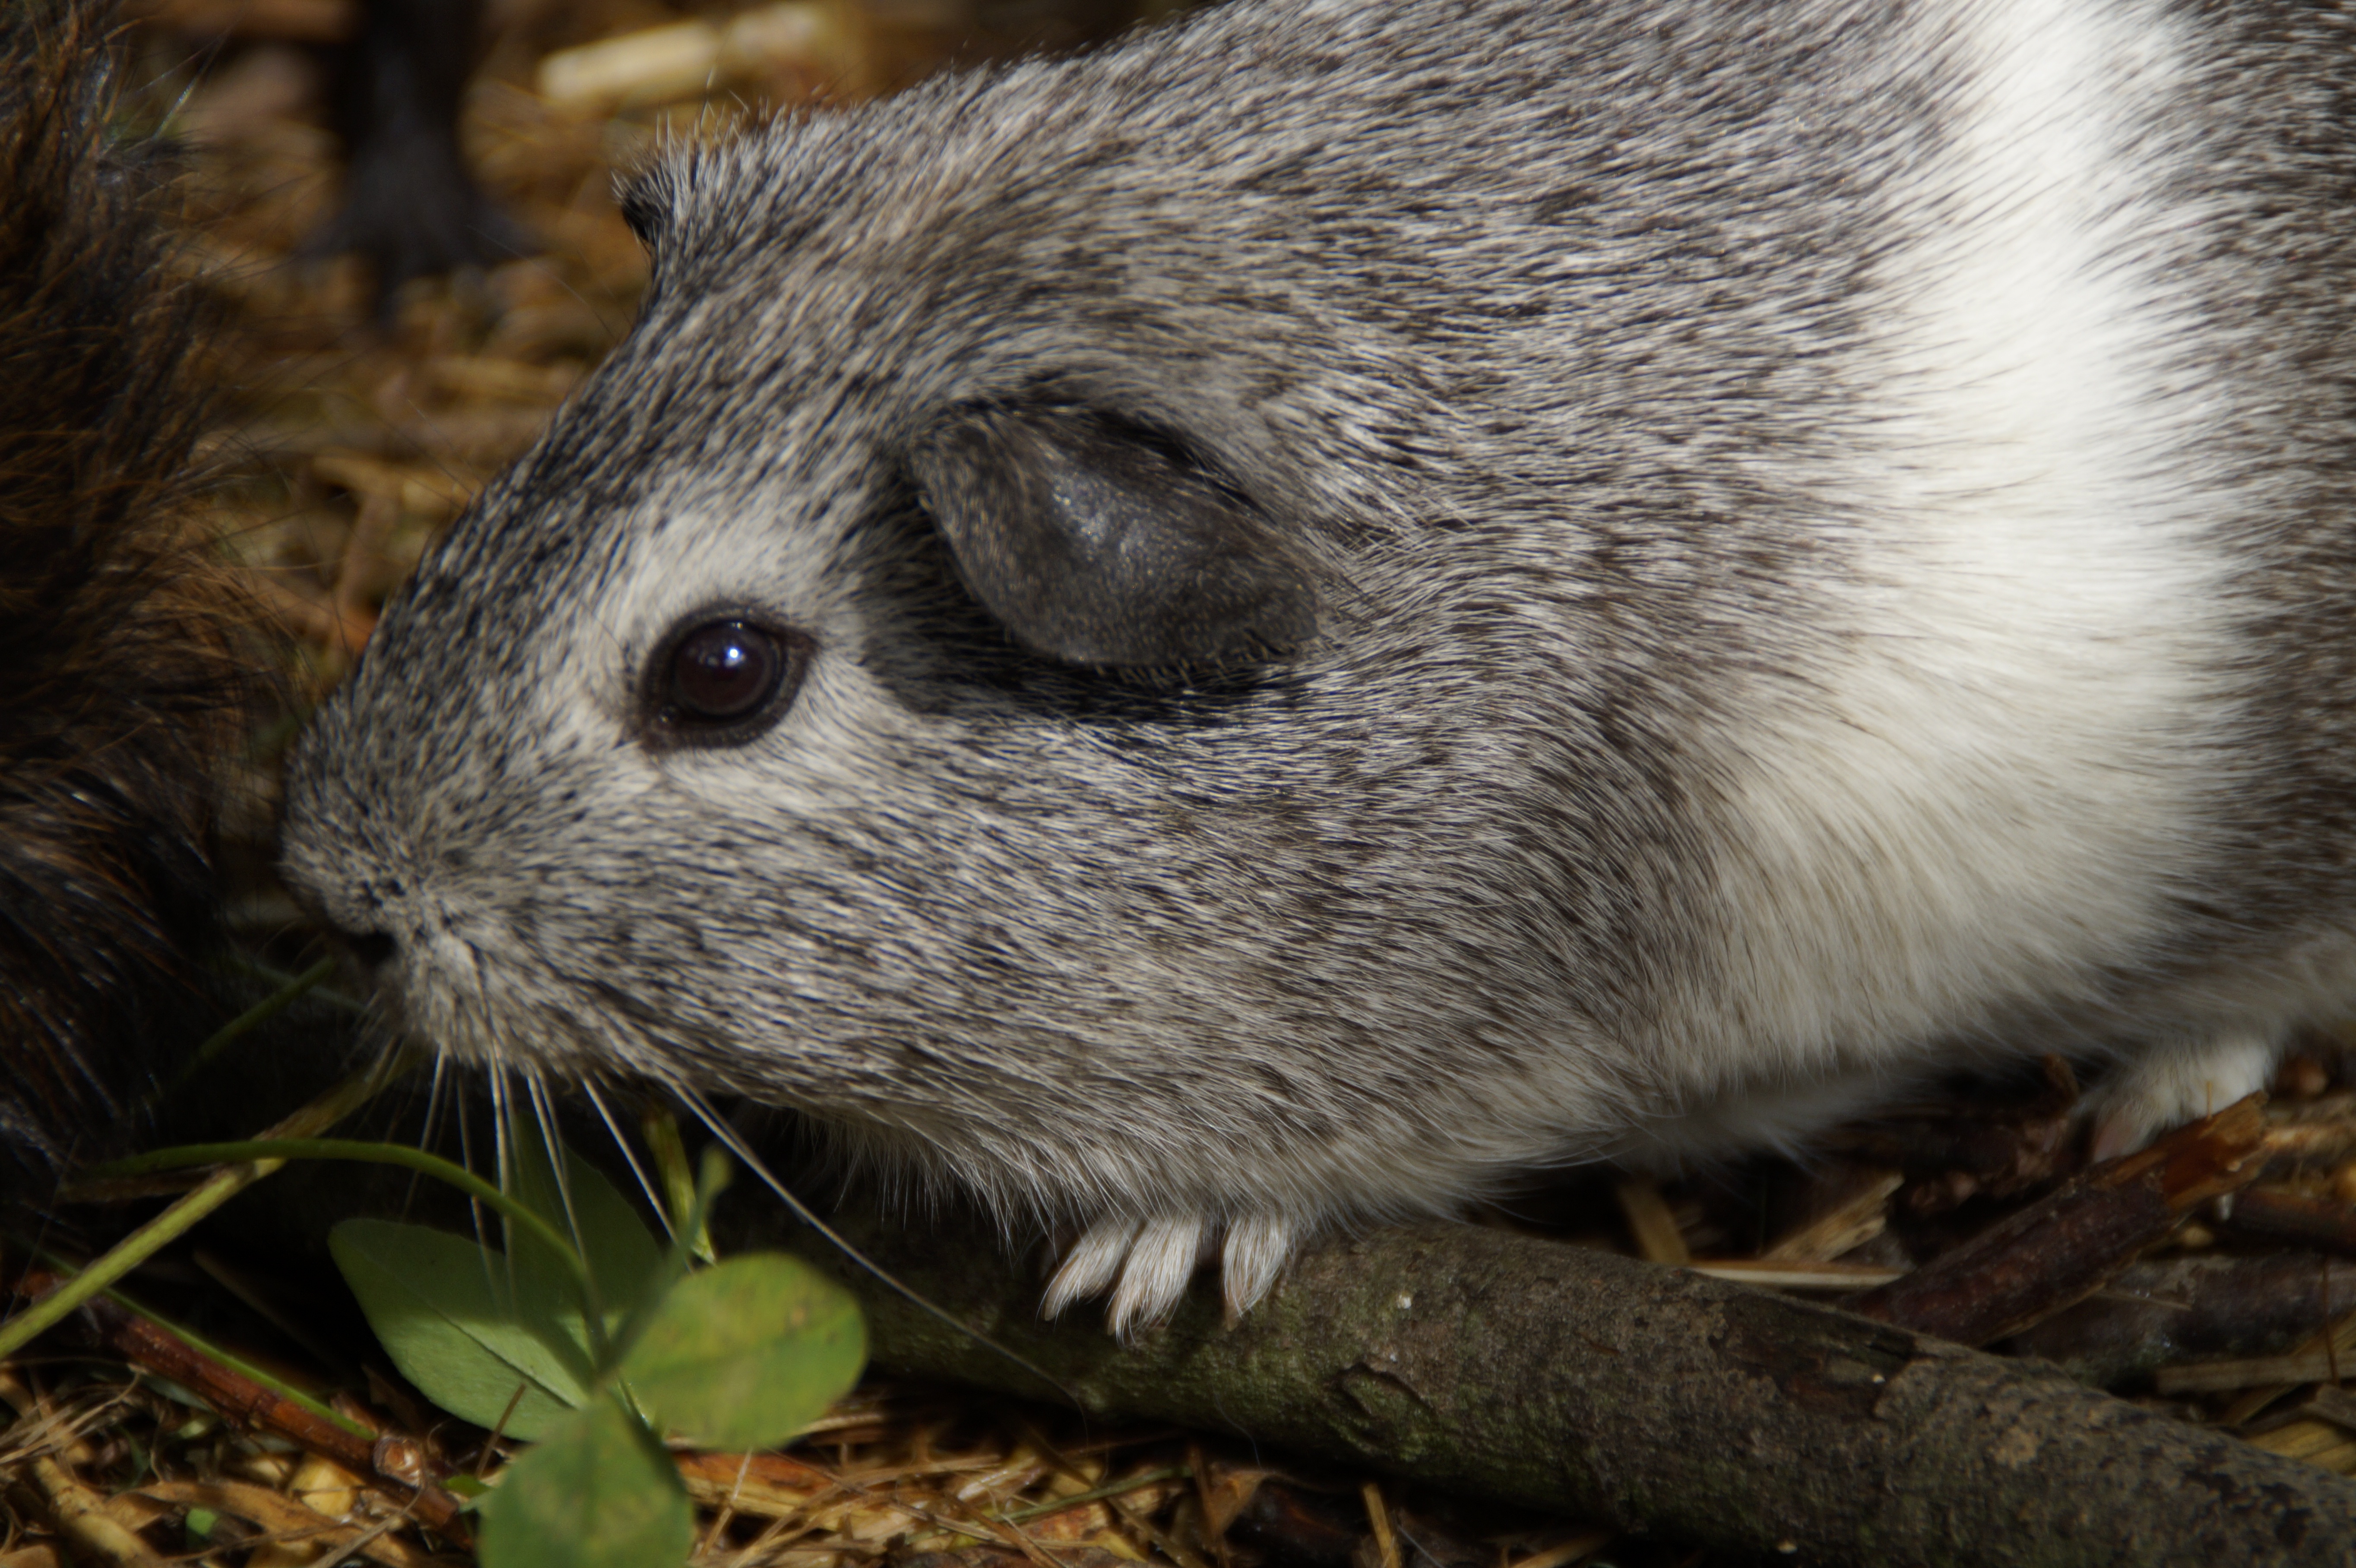
mouse, cute, wildlife, pet, fur, mammal, close, rodent, fauna, guinea pig, whiskers, vertebrate, soft, cuddly, small animal, gerbil, muroidea, muridae